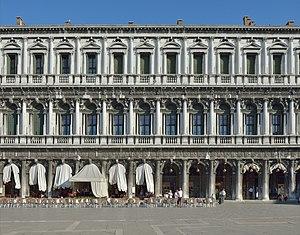
Les Procuratie à Venise.